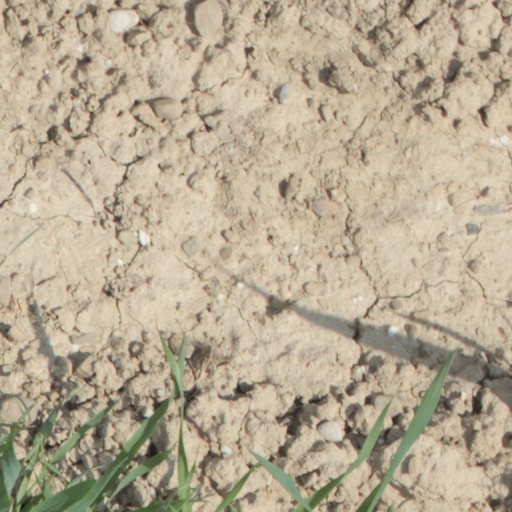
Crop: wheat